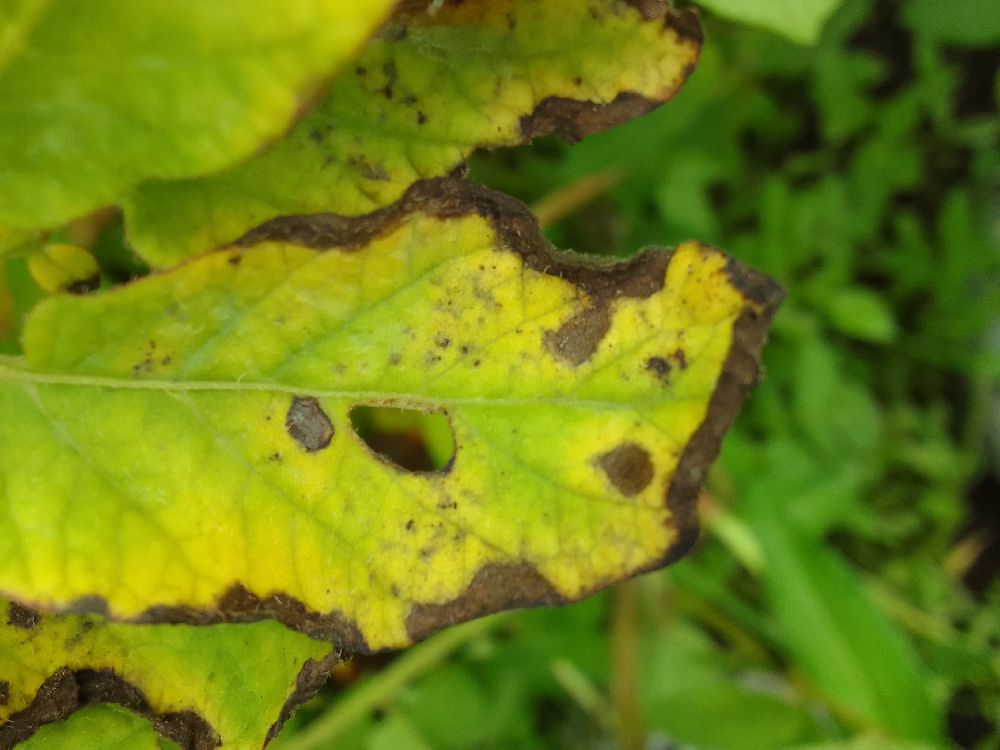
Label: Early blight